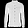
Label: Shirt